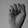
ASL letter: S